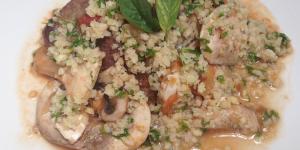
ternera con champinones y almendras